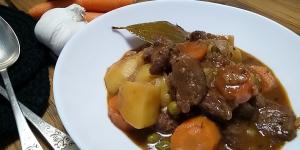
ragu de ternera